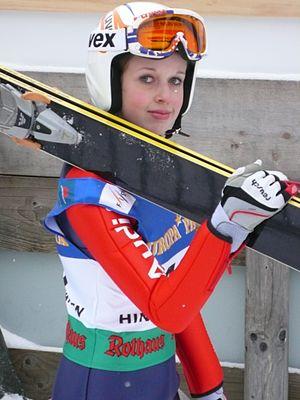
Juliane Seyfarth, entraînement du Championnat du monde junior de saut à ski à Hinterzarten le 27 janvier 2010.